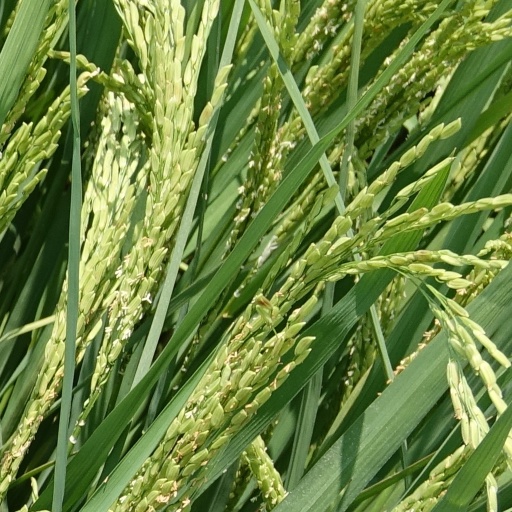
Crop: rice